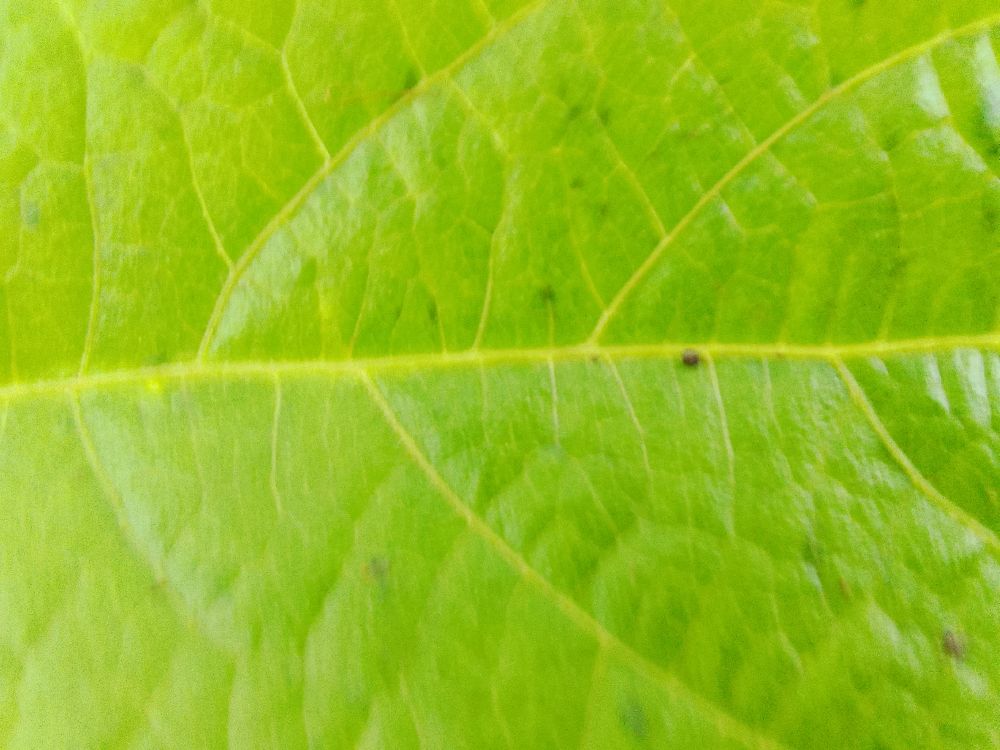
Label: healthy